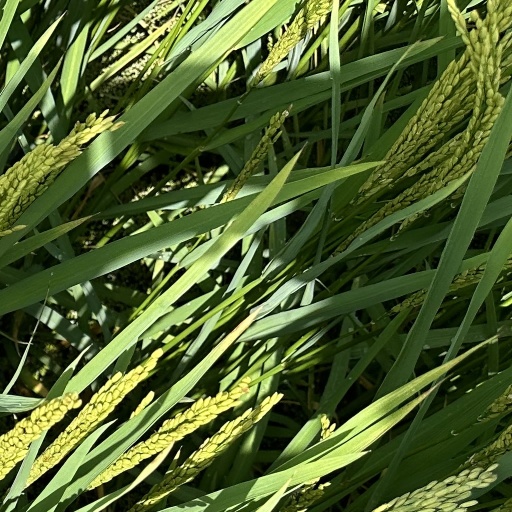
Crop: rice